Eddie Perfect

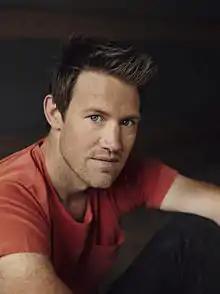
Perfect in 2013

Widely known for his role as Mick Holland in Channel Ten's TV series "Offspring" in which he performs his own music, he has recorded solo albums and written and performed numerous cabaret shows, including "Songs from the Middle" with the Brodsky Quartet. His biographical musical comedy "" won the 2009 Helpmann Award for Best New Australian Work, a Victorian Premier's Literary Award and a Green Room Award. Following his songwriting career on Broadway, where he composed "Beetlejuice" and "King Kong", Perfect returned to Australia where he was to star as Franklin Hart Jr. in Dolly Parton's musical "9 to 5" in late 2020, although it was subsequently indefinitely postponed due to the COVID-19 pandemic in Australia.